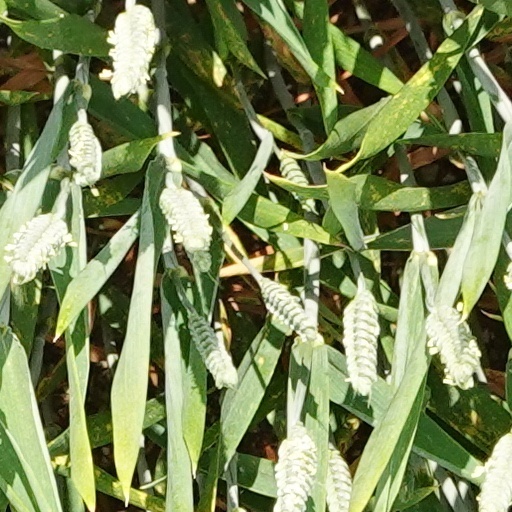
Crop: wheat